Kayhan Kalhor

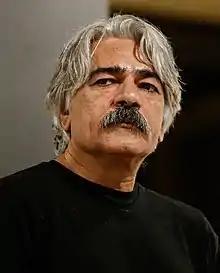
Kalhor in 2017

Kayhan Kalhor (born on 24 November 1964) is an Iranian Kurdish kamancheh and setar player, and a vocal composer. He has received three Grammy Award for Best Traditional World Music Album nominations. Kalhor has also earned two nominations and won one Grammy Award for Best Global Music Album as a member of the Silk Road Ensemble.